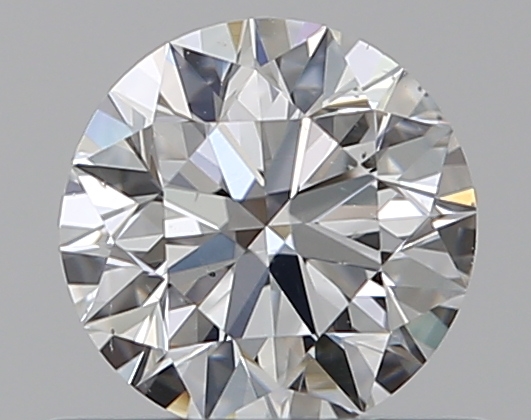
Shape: round
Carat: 0.5
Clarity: VS2
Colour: E
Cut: EX
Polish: EX
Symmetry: EX
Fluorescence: N
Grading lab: GIA
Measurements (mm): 5.02 x 5.06 x 3.16